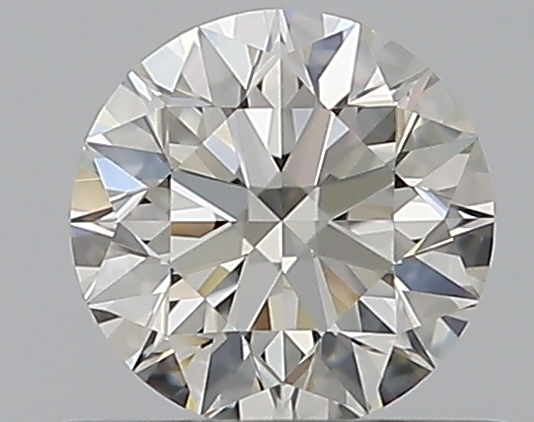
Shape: round
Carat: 0.51
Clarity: IF
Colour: J
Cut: EX
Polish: EX
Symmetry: EX
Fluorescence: N
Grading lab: GIA
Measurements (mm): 5.08 x 5.11 x 3.19